Tartan

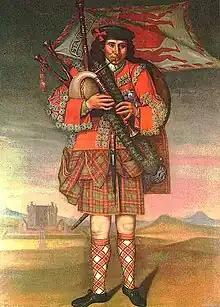
This 1714 portrait, by Richard Waitt, of the piper to the chief of Clan Grant does show a broad green-ish and red tartan, but it does not match any modern Grant pattern.

The most effective fighters for Jacobitism were the supporting Scottish clans, leading to an association of tartan and Highland dress with the Jacobite cause to restore the Catholic Stuart dynasty to the throne of England, Scotland, and Ireland. This included great kilts, and trews (trousers) with great coats, all typically of tartan cloth, as well as the blue bonnet. The British parliament had considered banning the belted plaid after the Jacobite rising of 1715, but did not. Highland garb came to form something of a Jacobite uniform, even worn by Prince Charles Edward Stuart ("Bonnie Prince Charlie") himself by the mid-18th century, mostly in propaganda portraits (with inconsistent tartans) but also by eyewitness account at Culloden. By this period, sometimes a belted plaid was worn over tartan trews and jacket (in patterns that need not match).